Batiar

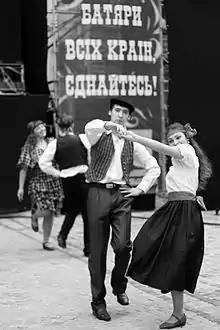
Celebration of the Batiar Day in Lviv, 2008

The Origins of the term may be Hungarian, as from the nineteenth century Lviv was a part of the Austro-Hungarian Empire, some of its policemen were Hungarians, and they may have brought the term to the local dialect from their native language.